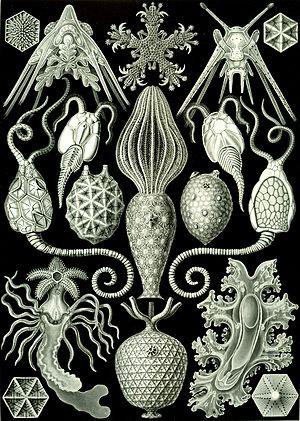
Blastozoa est un sous-embranchement d'animaux marins de l'embranchement des Echinodermata. Il contient des animaux marins benthiques et sessiles, tous disparus, proches des actuels crinoïdes.
Formes artistiques de la Nature est un livre de lithographies illustratives de sciences naturelles publié par le biologiste allemand Ernst Haeckel.